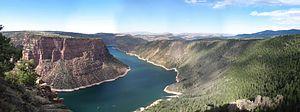
Flaming Gorge National Recreation Area est une zone de loisirs nationale des États-Unis située dans les États du Wyoming et de l'Utah. La pièce maîtresse du lieu est le Flaming Gorge Reservoir de 146 km de long.